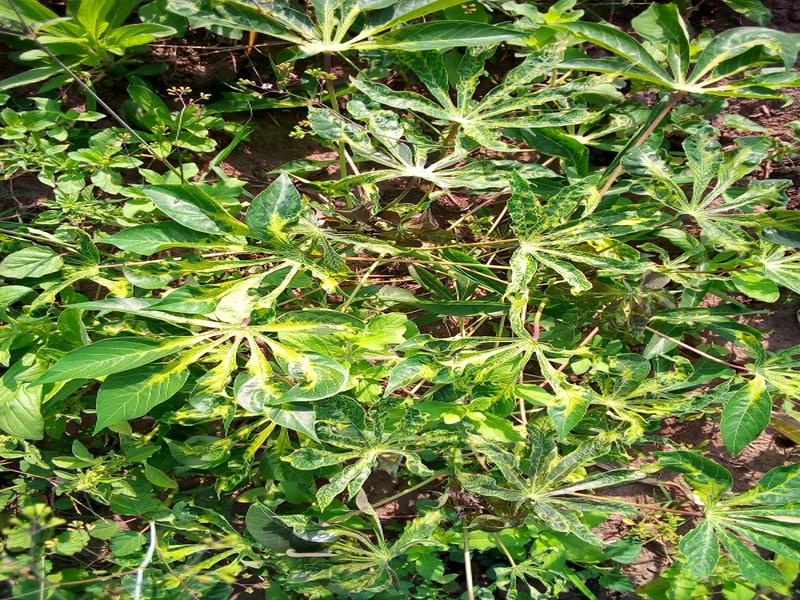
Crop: cassava
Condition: mosaic_disease